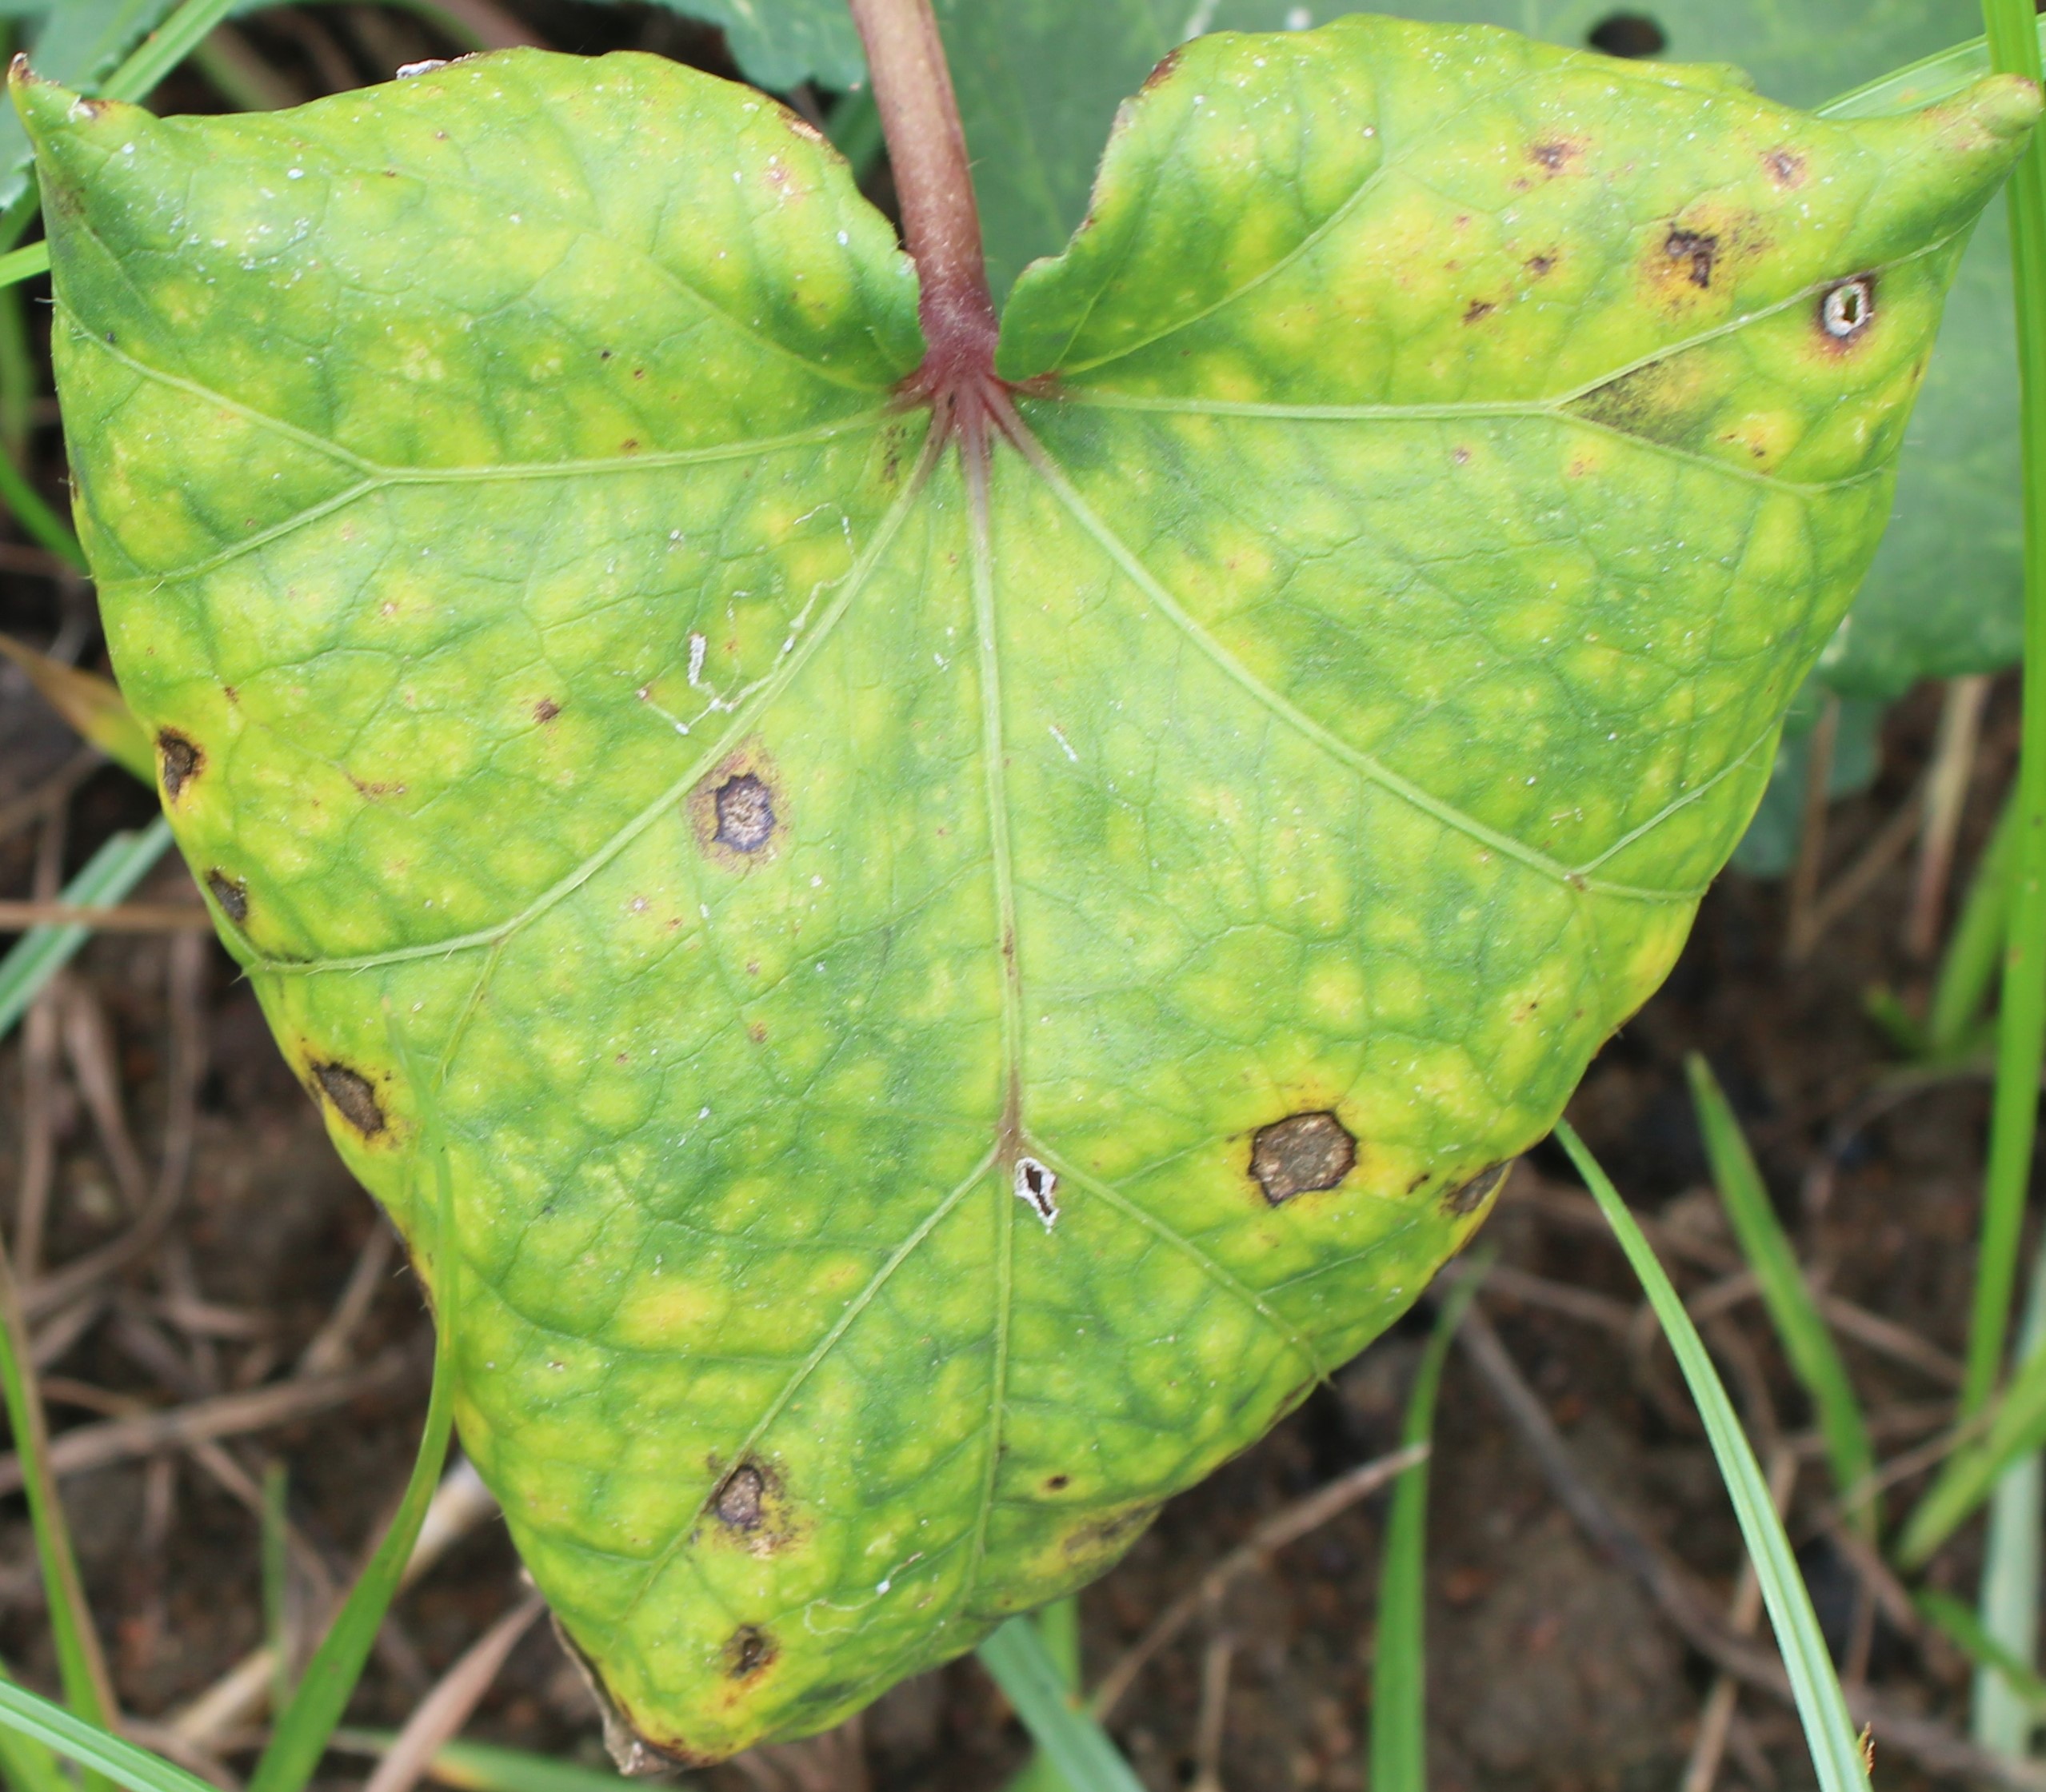
Label: Downy Mildew